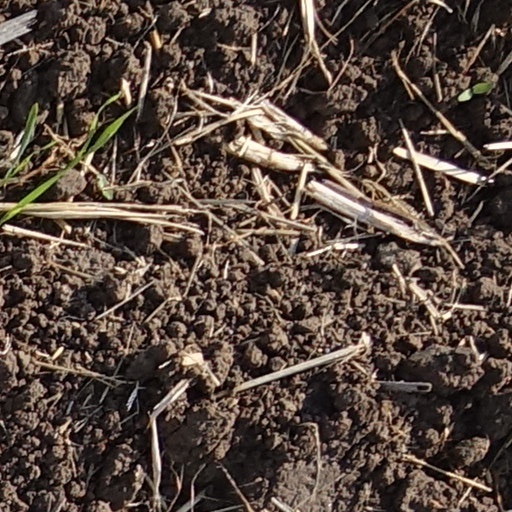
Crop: wheat